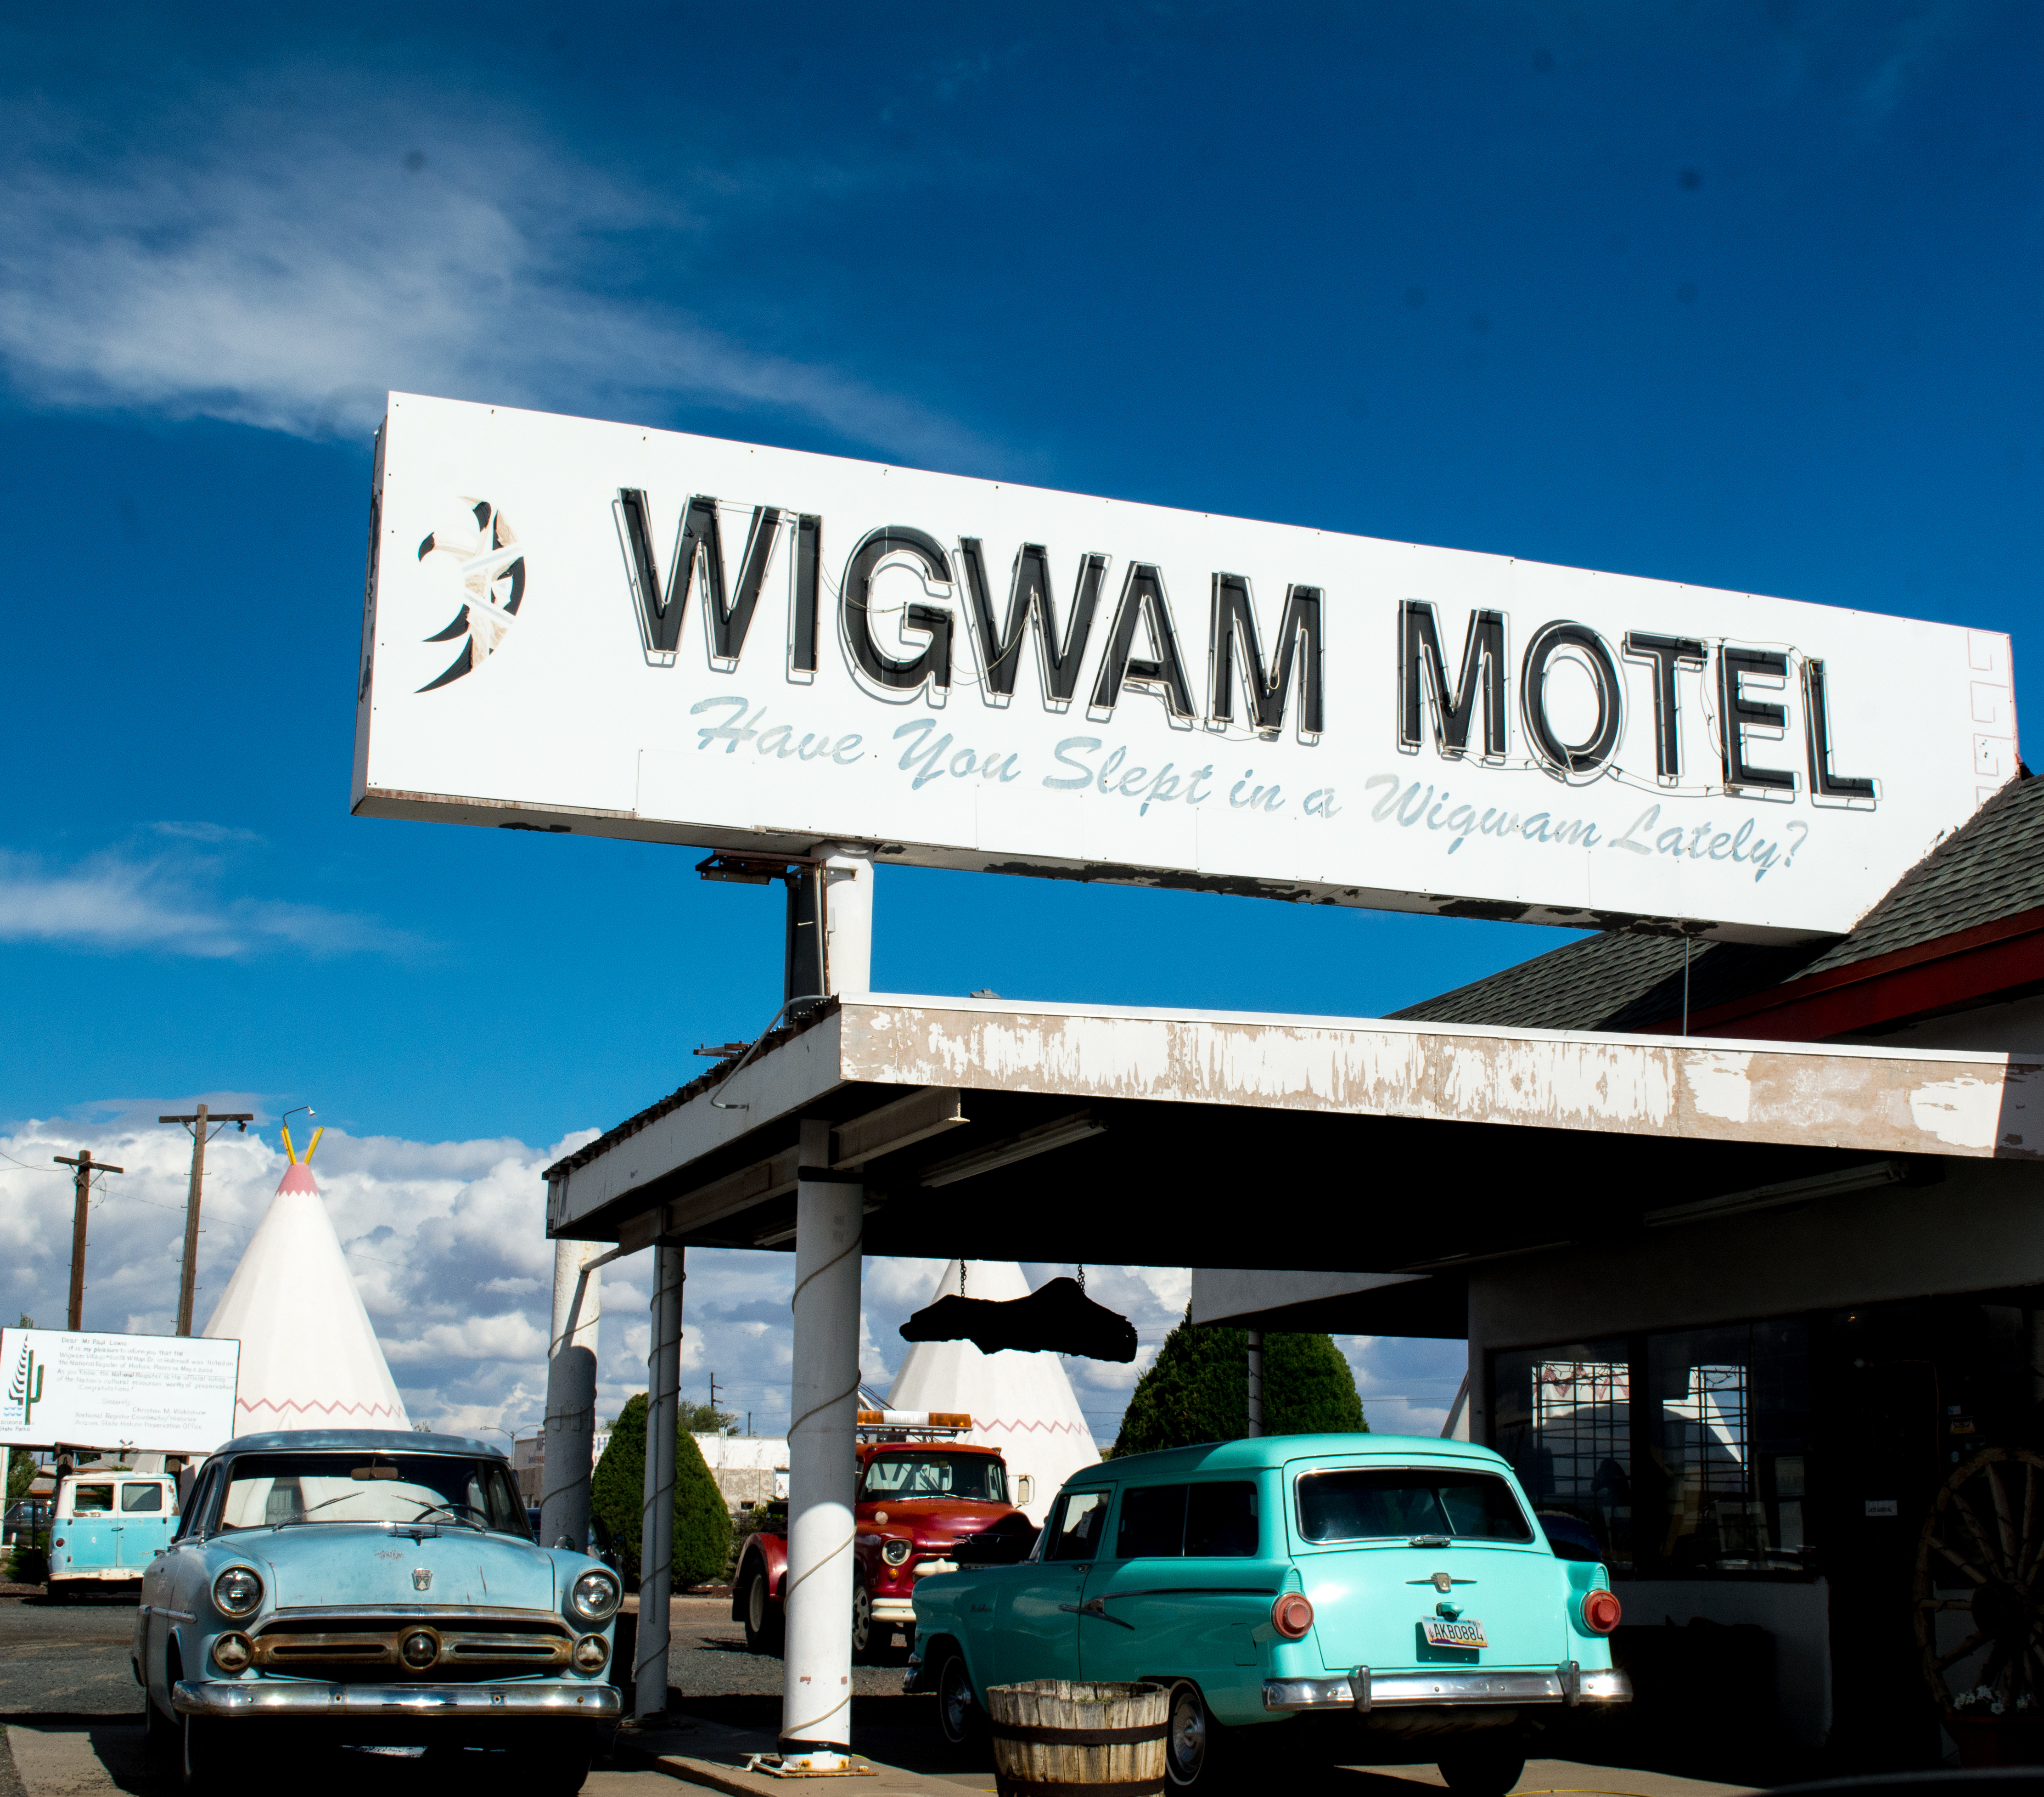
advertising, sign, street sign, signage